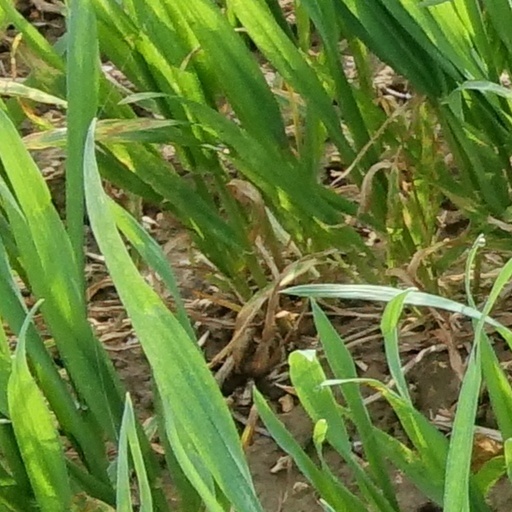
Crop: wheat